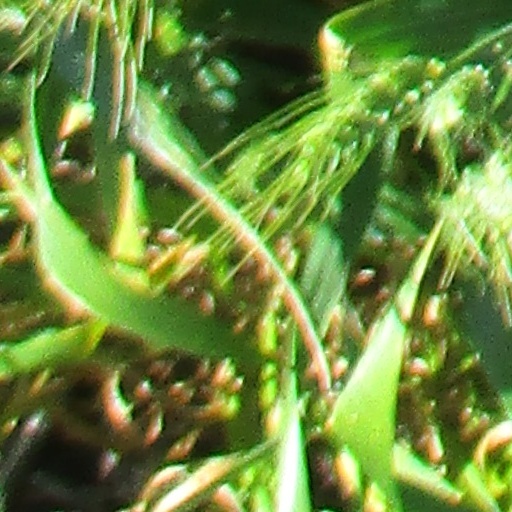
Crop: wheat